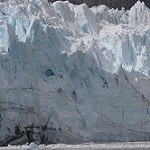
Label: glacier